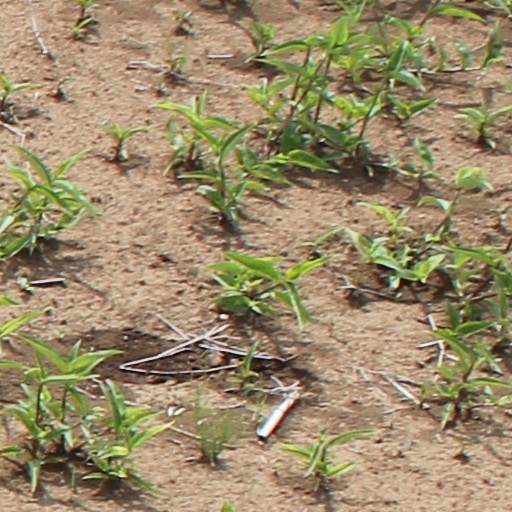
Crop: wheat